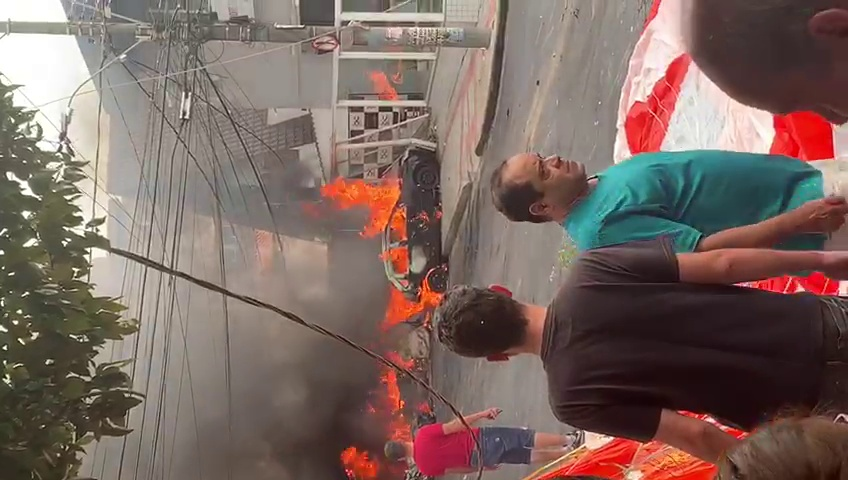
Fire: yes
Smoke: yes